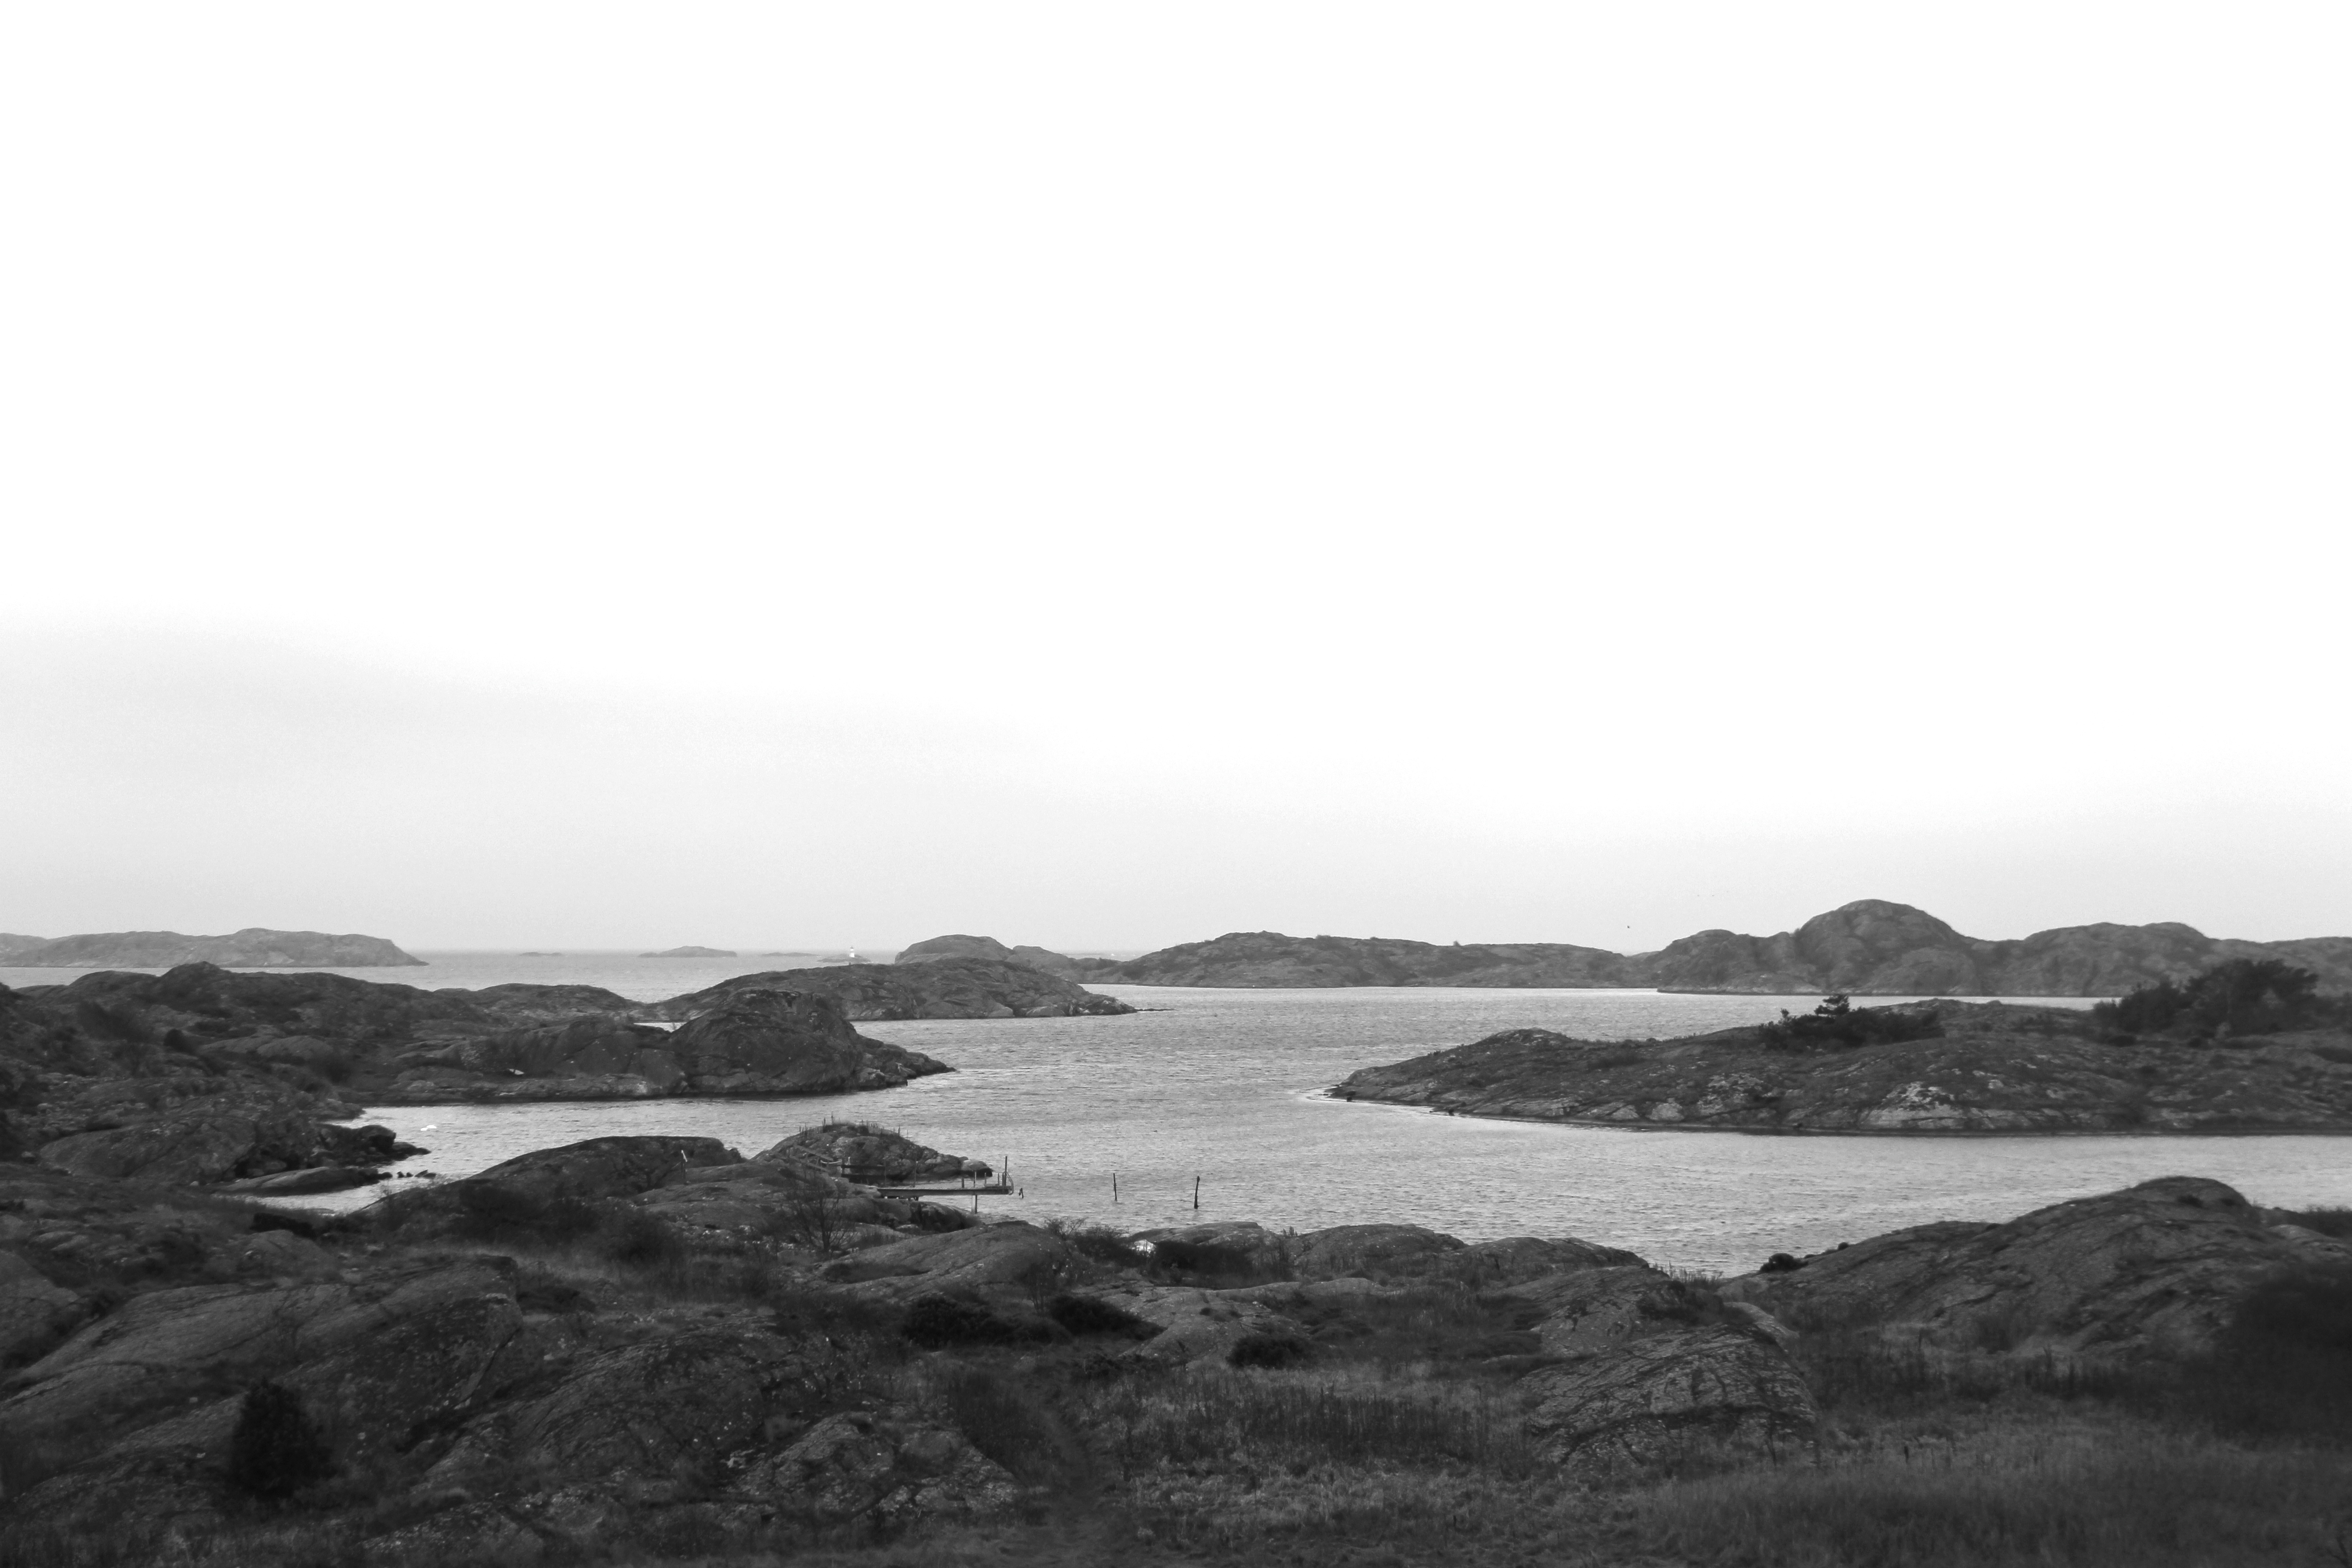
landscape, sea, coast, rock, horizon, black and white, panorama, bay, monochrome, terrain, badlands, plateau, loch, monochrome photography